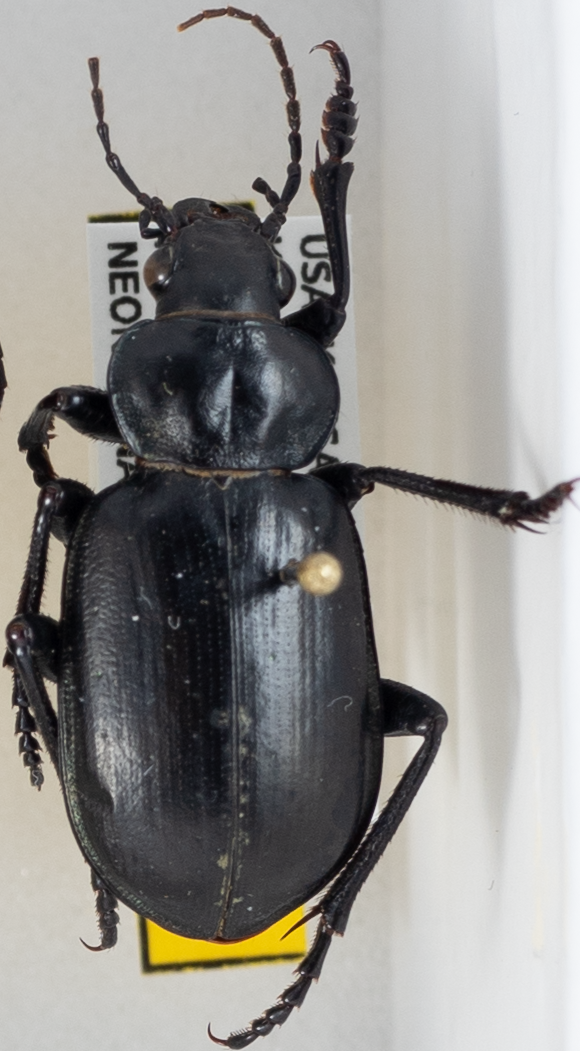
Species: Calosoma affine
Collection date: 2019-09-25
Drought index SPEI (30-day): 0.944
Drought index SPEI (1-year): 1.69
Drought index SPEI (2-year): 1.096